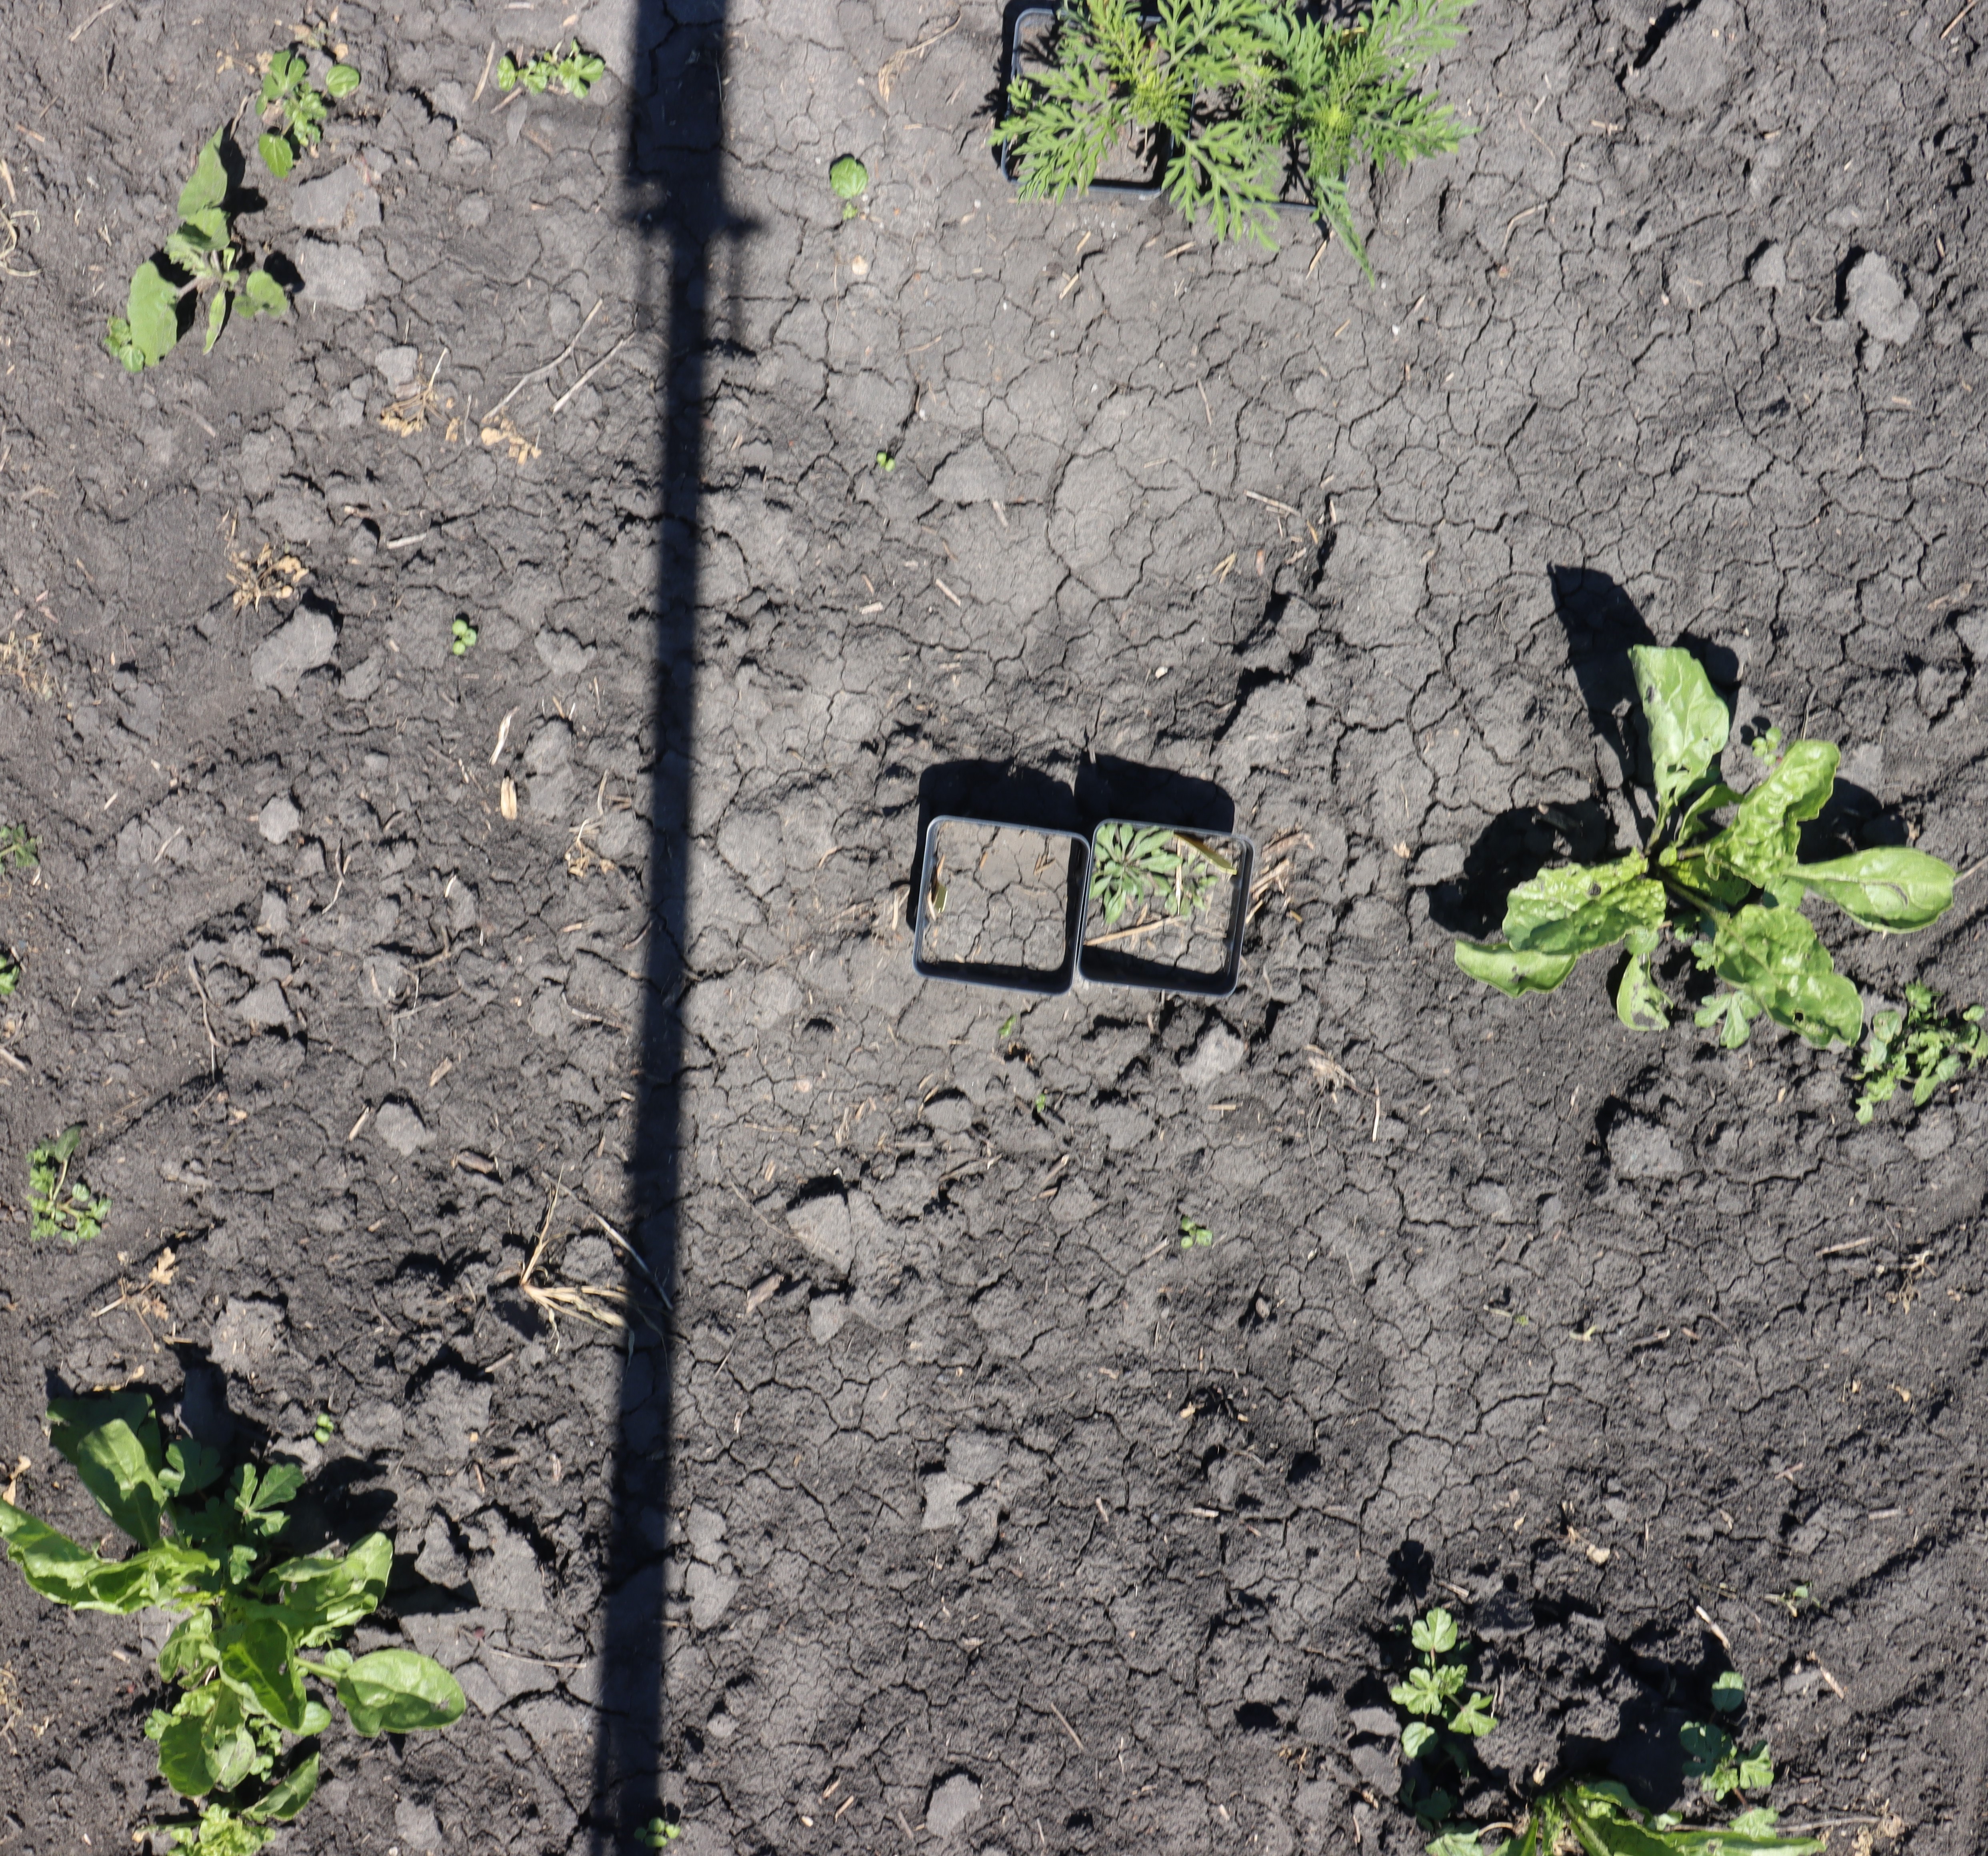
Crop: Sugar beet
Objects: Ragweed, Ragweed, Sugar beet, Sugar beet, Horseweed